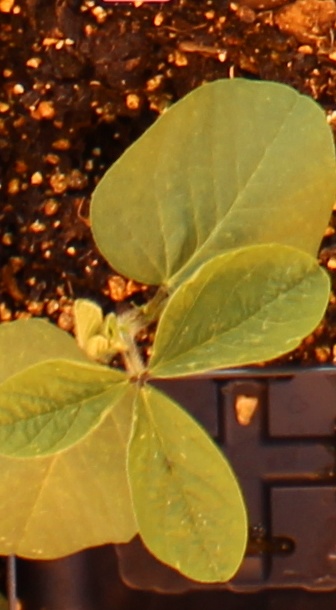
Label: Soybean